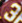
Number: 3